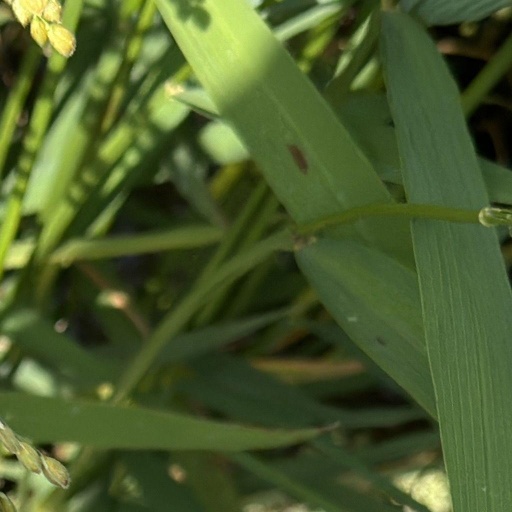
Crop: rice